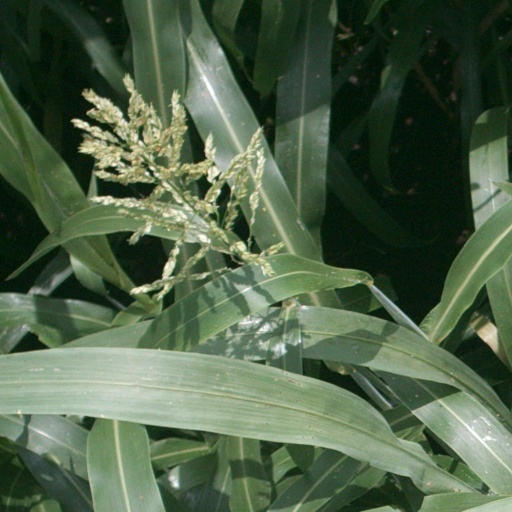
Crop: sorghum